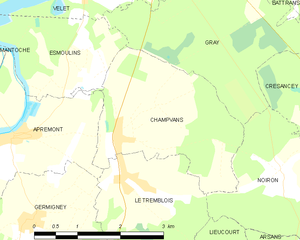
Carte des communes françaises